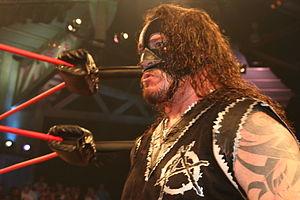
Chris J. Parks est un catcheur américain connu sous le pseudonyme d'Abyss. Il est actuellement sous contrat avec la World Wrestling Entertainment comme producteur.